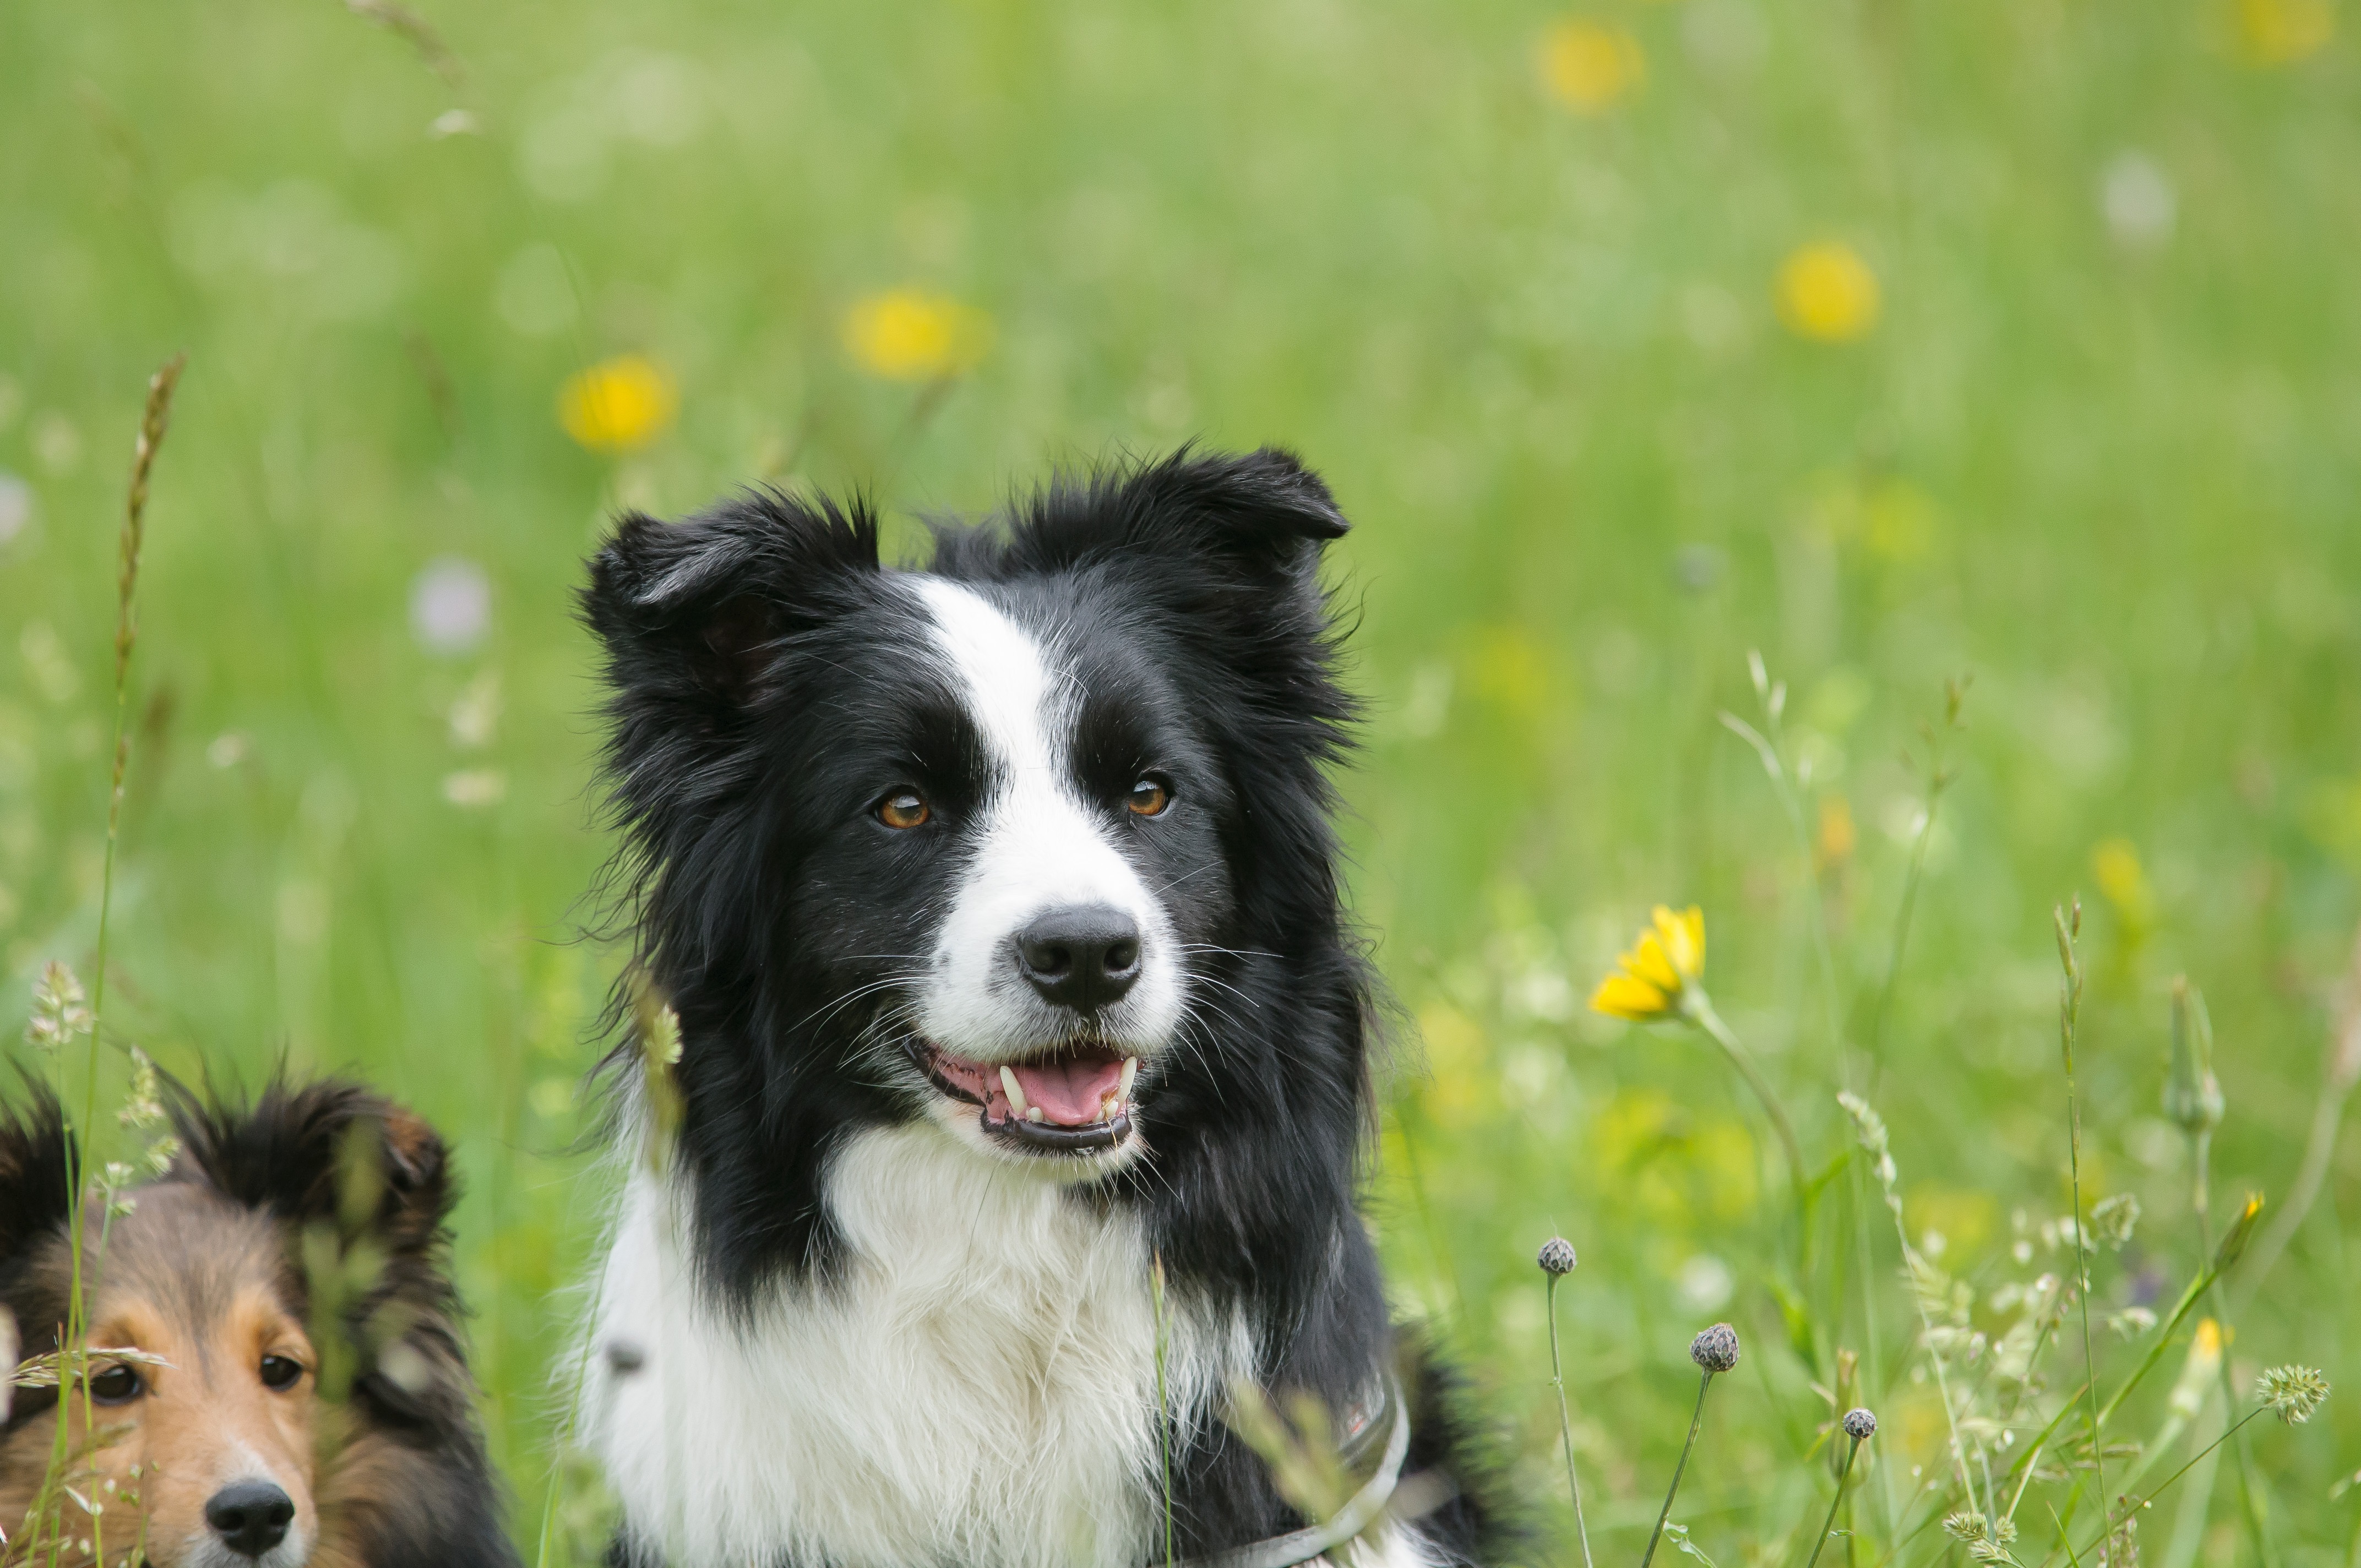
meadow, dog, animal, collie, mammal, sit, border collie, look, vertebrate, wise, attention, dog breed, australian shepherd, sheltie, shetland sheepdog, dog like mammal, carnivoran, dog breed group, miniature australian shepherd, rough collie, scotch collie